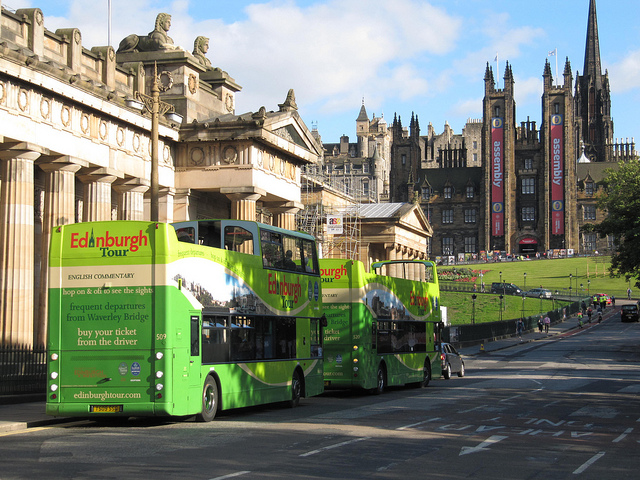
A large green bus on a city street.

A double decker bus is parked beside a historical building.